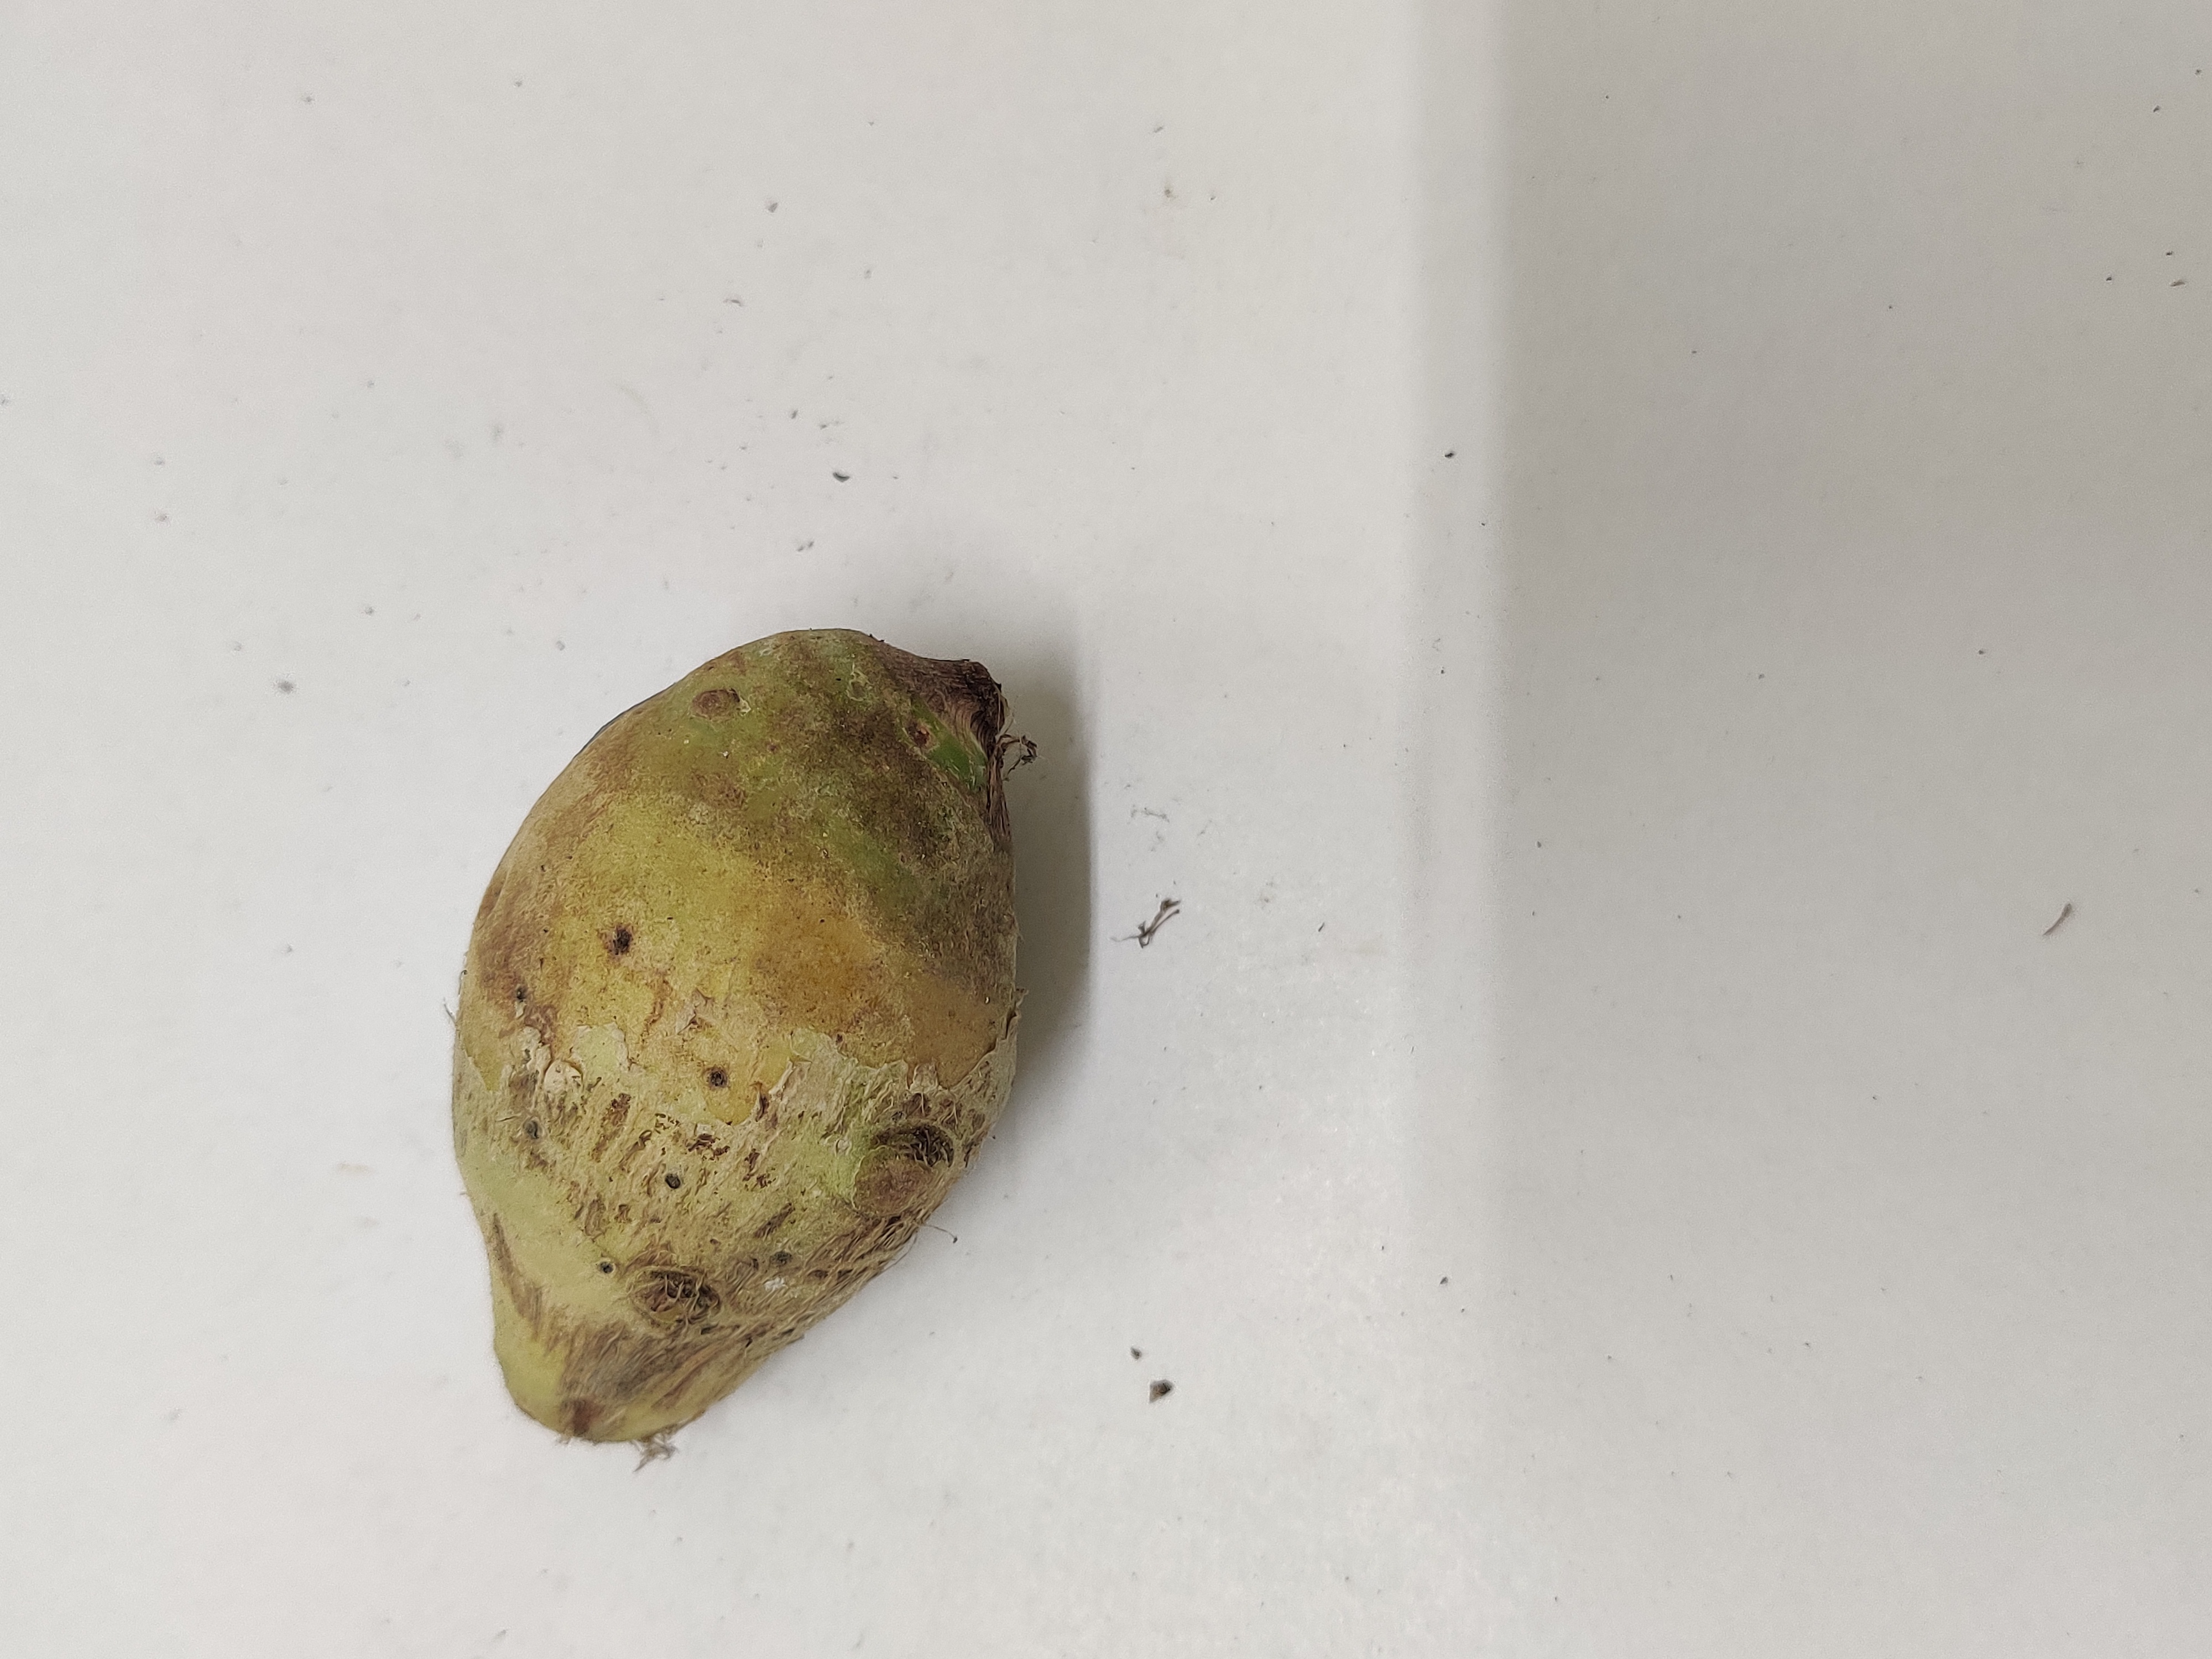
Crop: Taro root
Condition: Severely Damaged